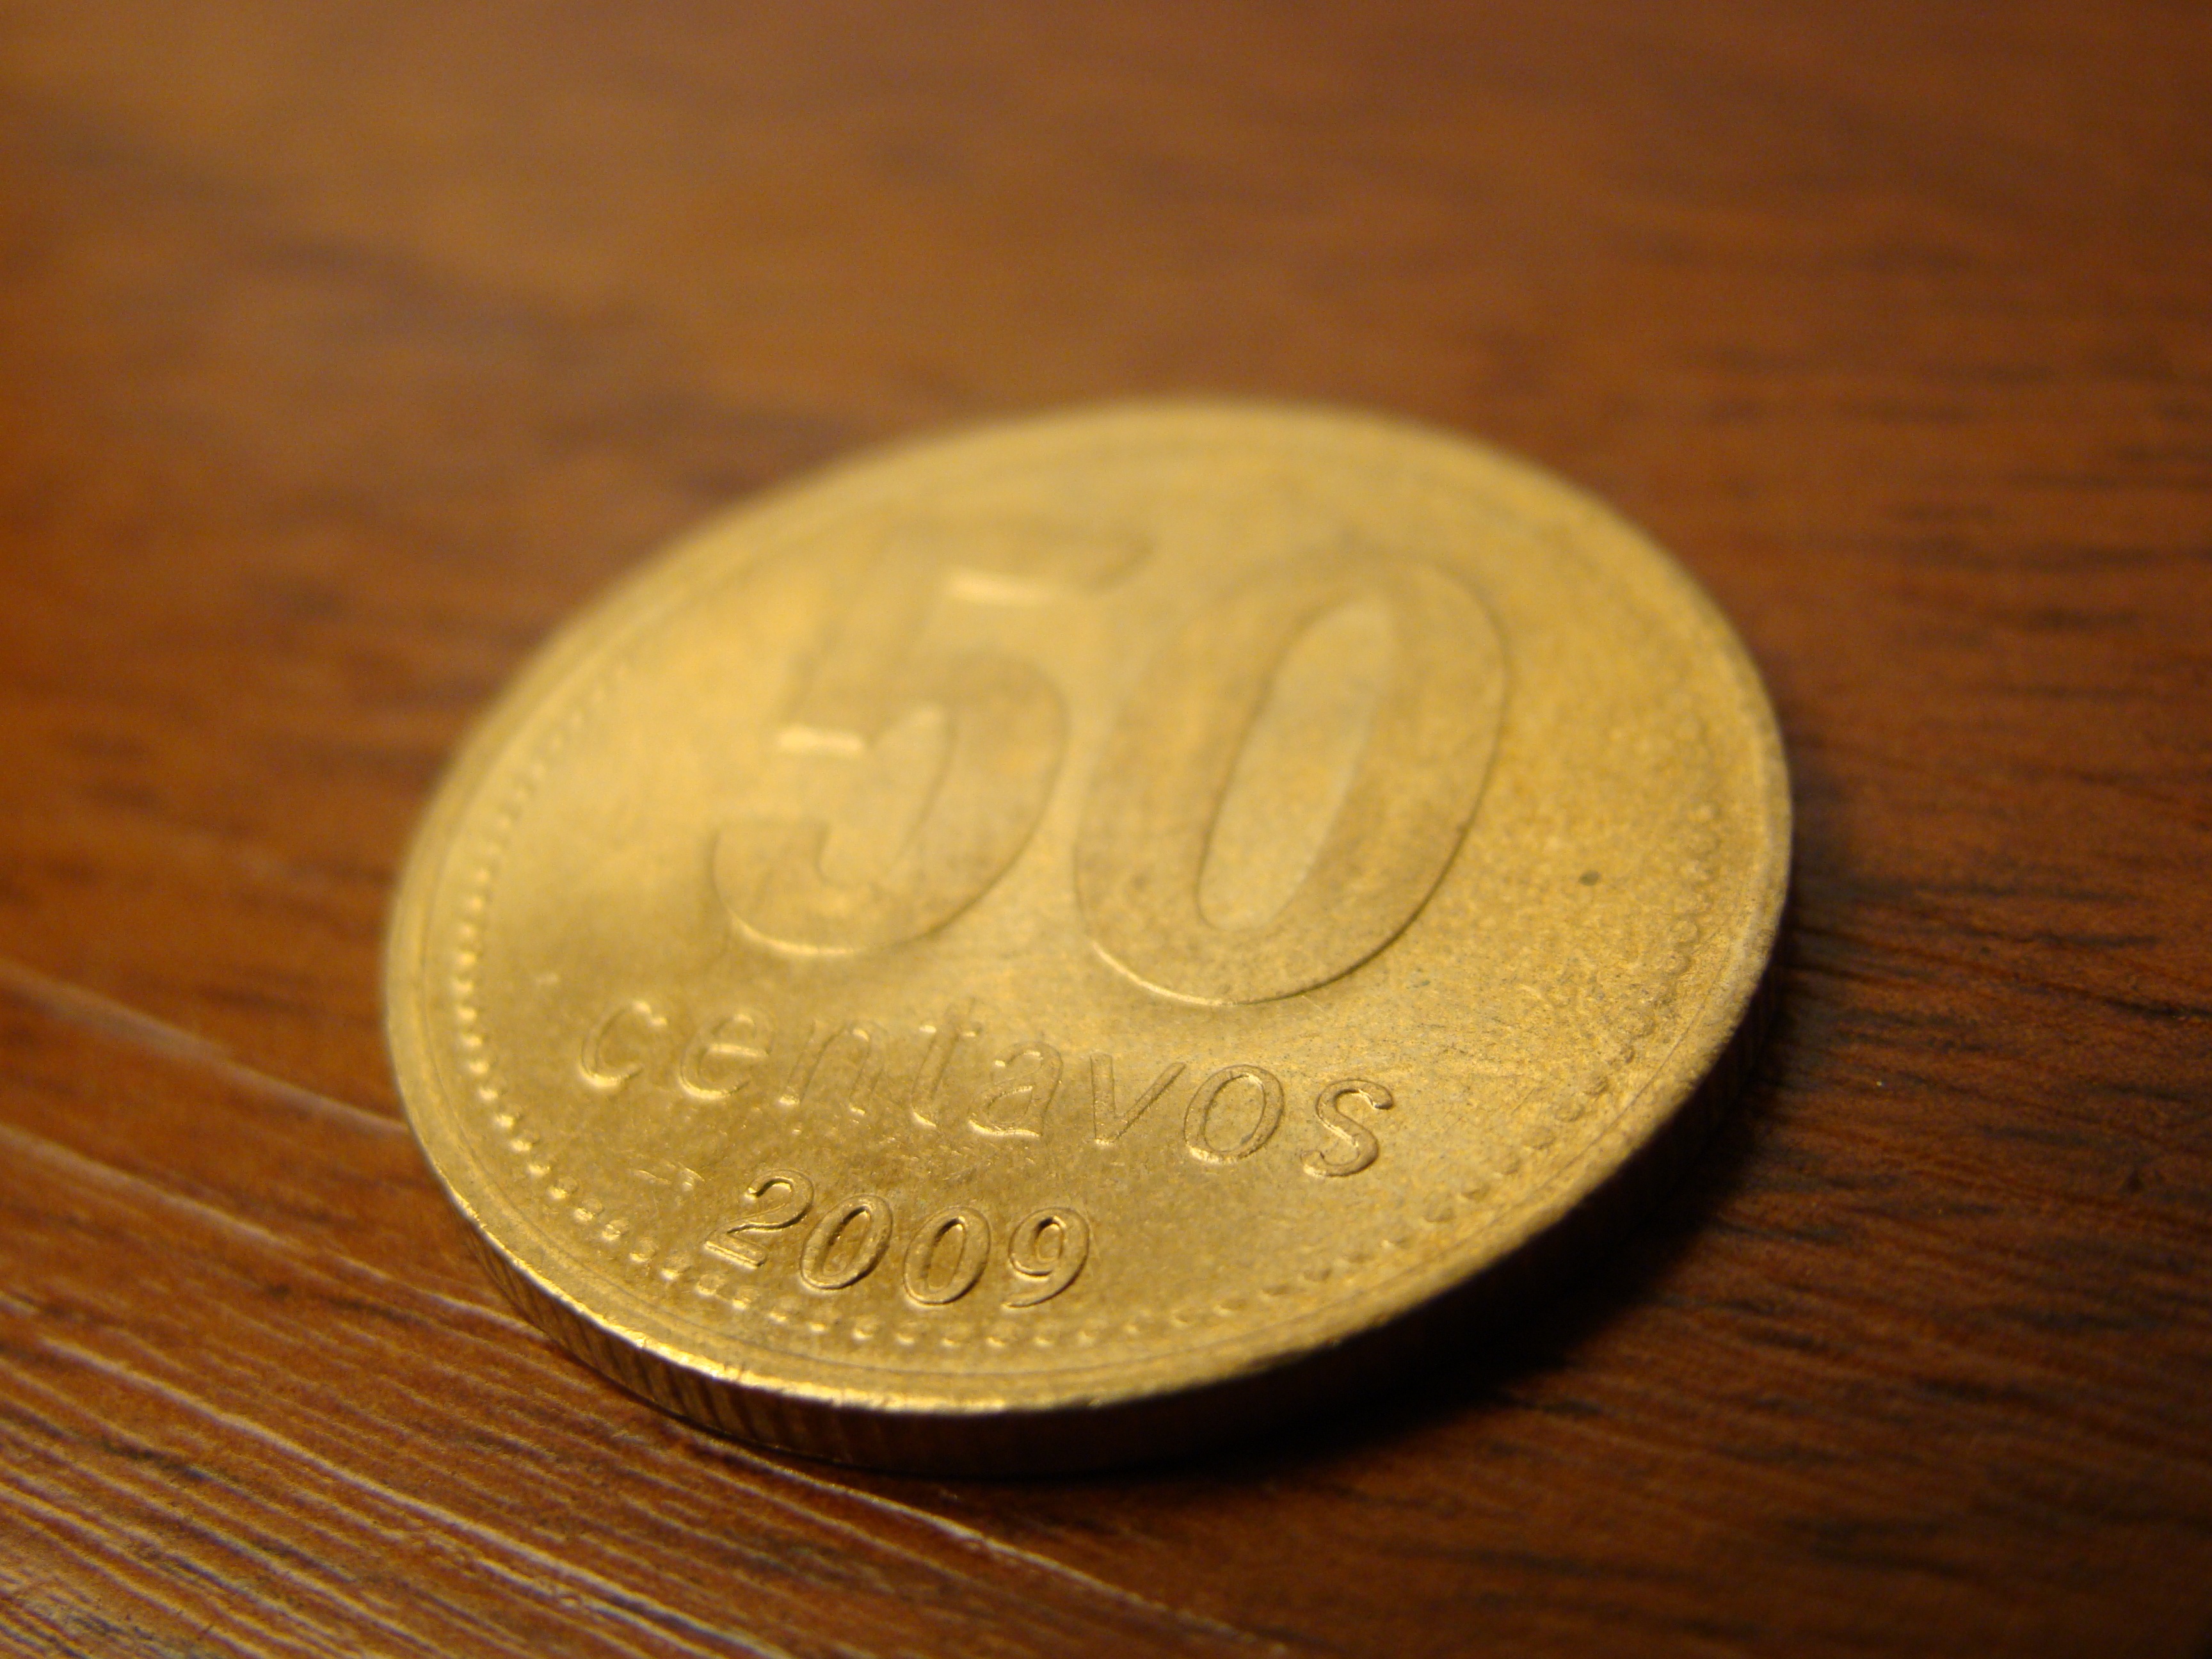
money, circle, close up, gold, currency, coin, 50, price, cents